Tottenham Hotspur F.C. 3–4 Manchester City F.C. (2004)

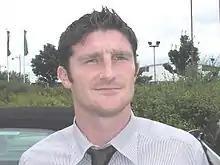
Jon Macken scored the winning goal for Manchester City.

Tottenham took the lead early in the match, their shot from outside the penalty area giving them a one-goal advantage after two minutes. However, their strong early position was knocked six minutes later when striker Hélder Postiga left the field with an injury, to be replaced by Gus Poyet.